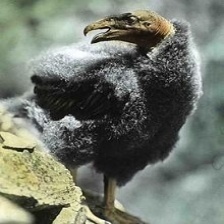
Species: CALIFORNIA CONDOR
Scientific name: GYMNOGYPS CALIFORNIANUS
ImageNet parent category: vulture